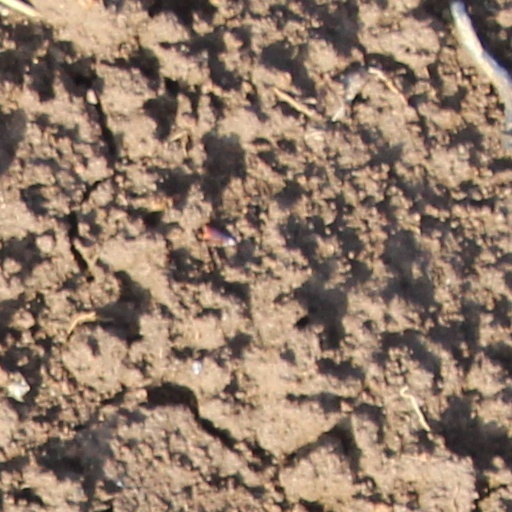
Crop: wheat